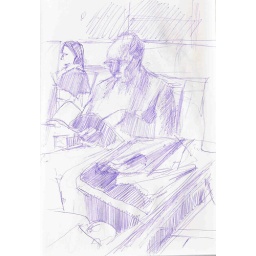
Yesterday in the train, on my way back from Utrecht: the reflection in the window of the man who was sitting in front of me.